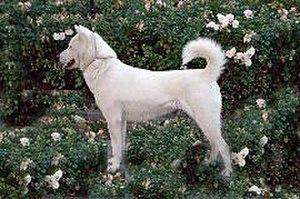
Le kishu est une race de chien originaire du Japon de type spitz.
Le spitz ou chien de type spitz est un type de chien caractérisé par sa fourrure longue et épaisse, des oreilles triangulaires dressées et une queue enroulée ou incurvée en forme de faucille.